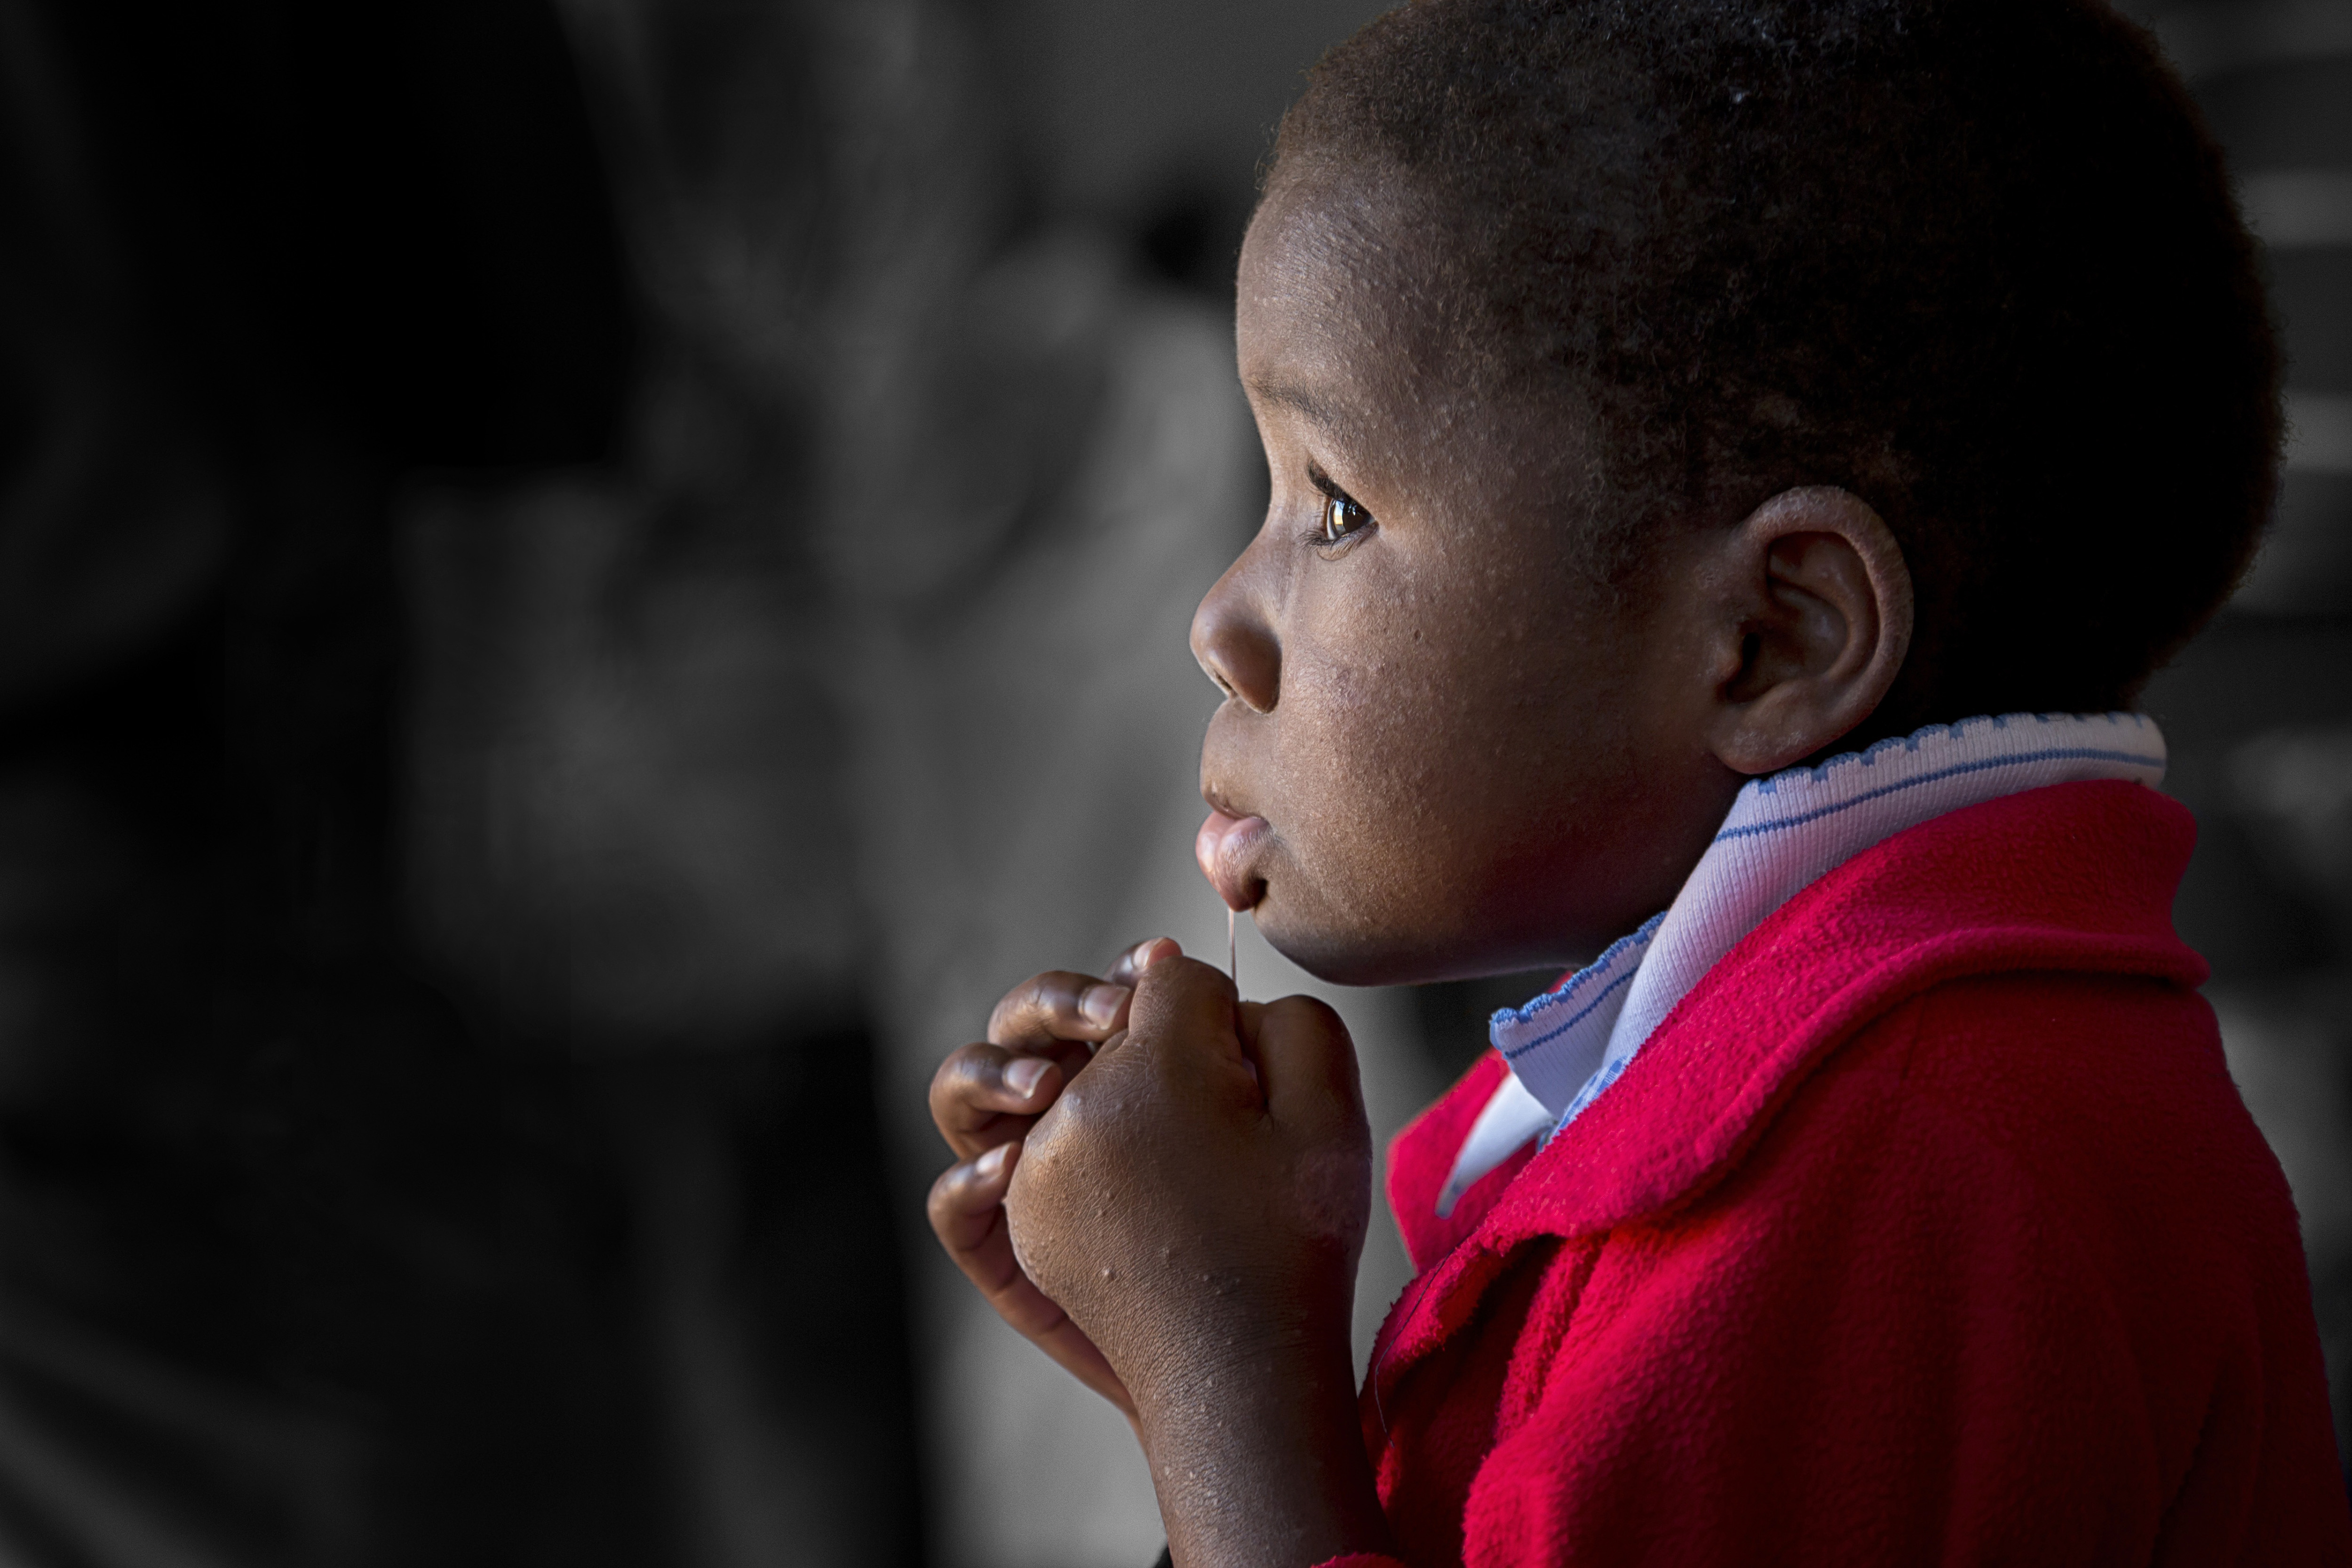
child, nose, cheek, eye, human, lip, adaptation, toddler, photography, finger, baby, pray, ear